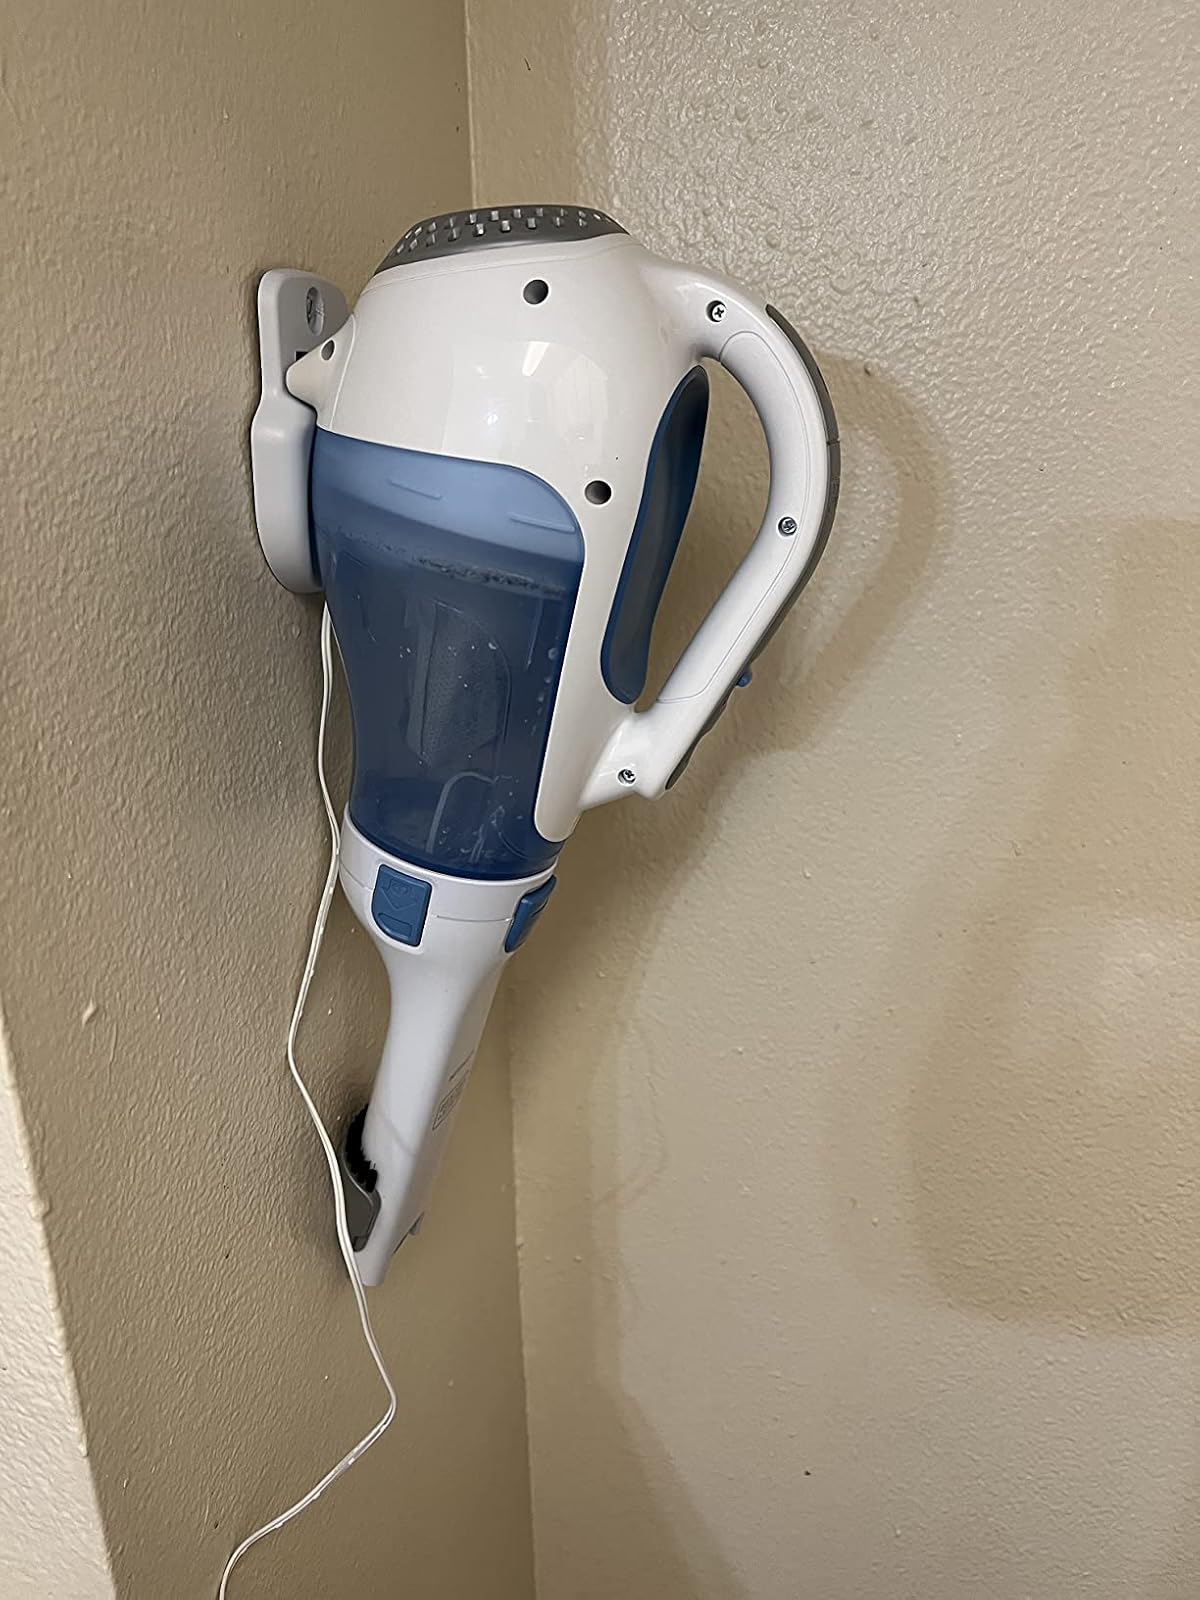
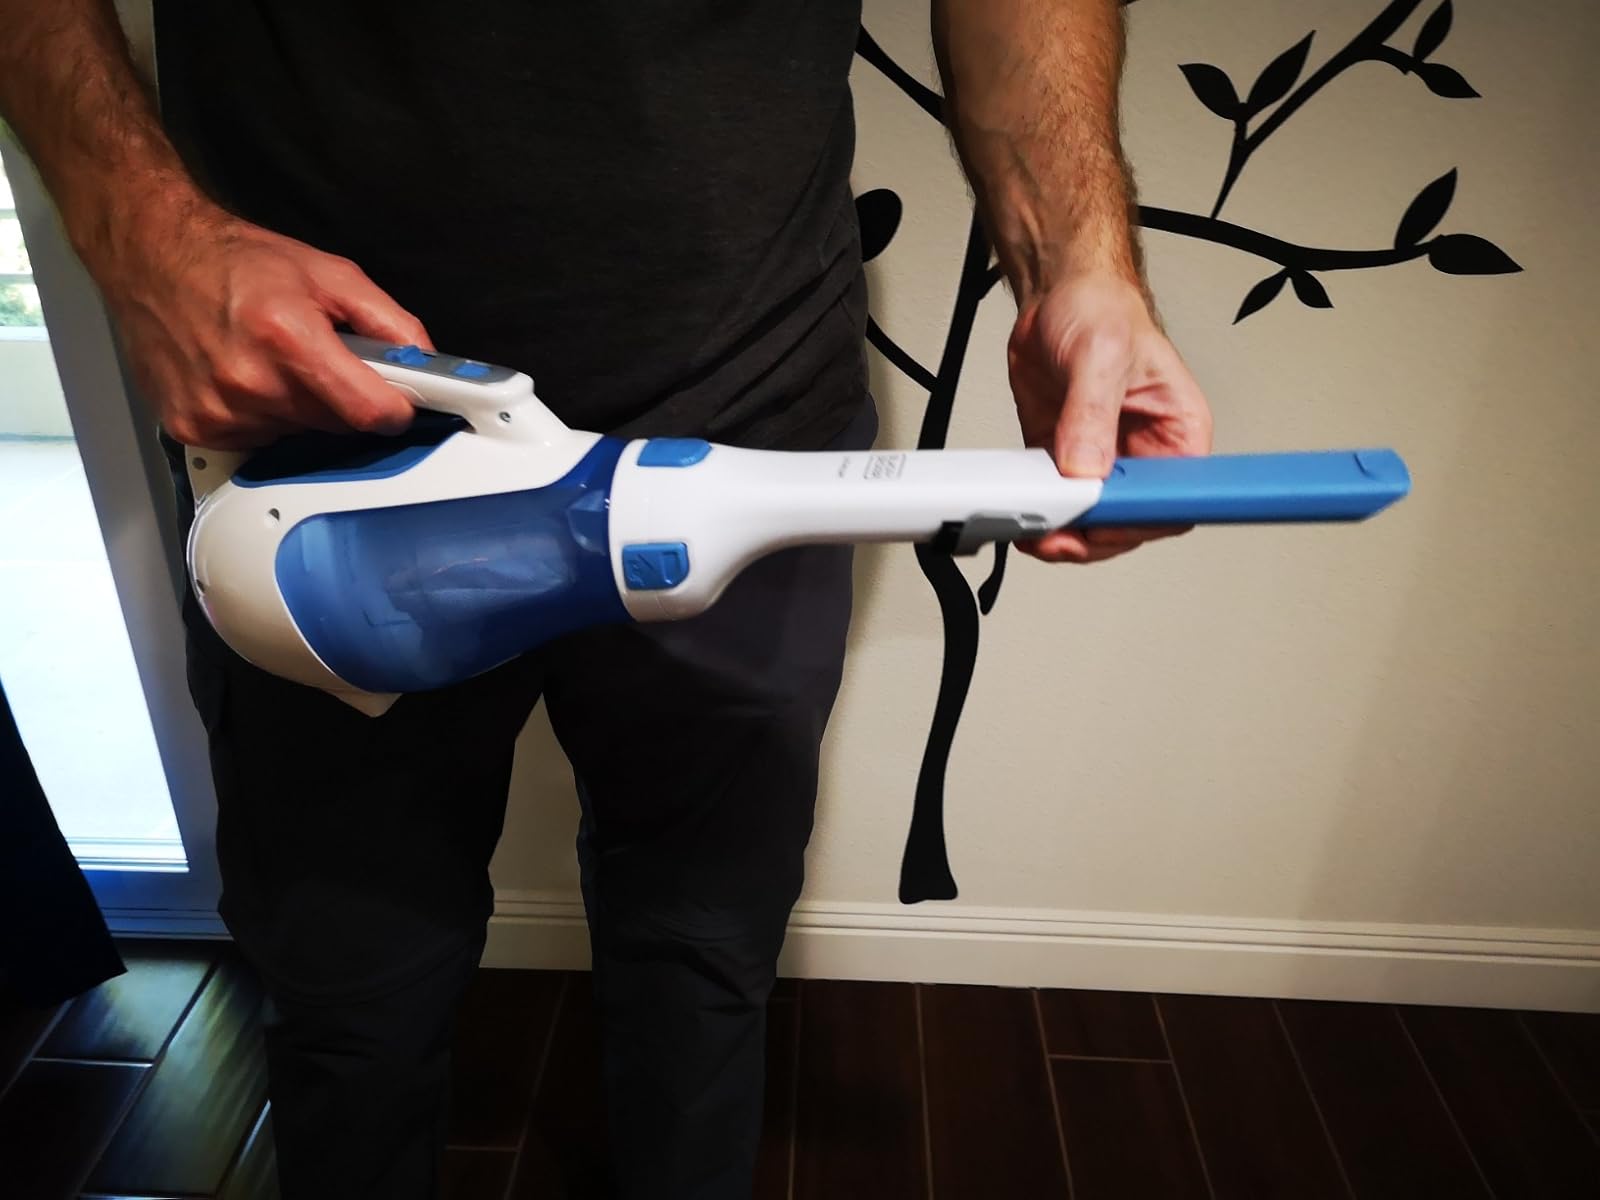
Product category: items_vacuum
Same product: yes